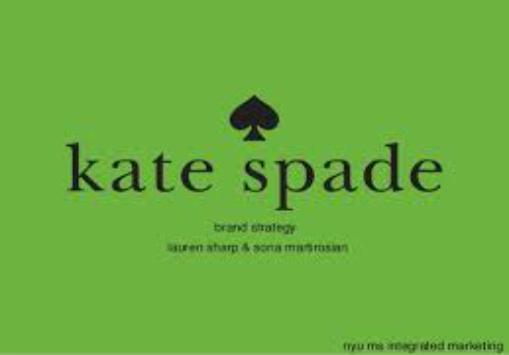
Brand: KATE SPADE-1
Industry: Clothes